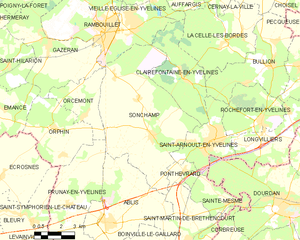
Carte des communes françaises Sonchamp